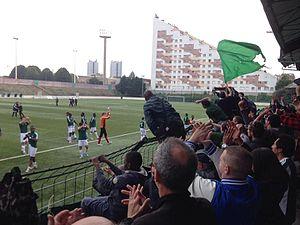
Le Red Star Football Club, abrégé en Red Star FC et couramment appelé Red Star, est un club de football français fondé en 1897, à Paris, installé à Saint-Ouen-sur-Seine, dans la banlieue nord de la capitale depuis 1909, et représentant cette commune limitrophe de Paris depuis 1937.
Le stade « Bauer » appelé stade de Saint-Ouen à partir de 1911 puis officiellement stade de Paris depuis 1922 est un stade de football situé sur la commune de Saint-Ouen-sur-Seine et inauguré en 1909. Le club francilien du Red Star en est le résident depuis son inauguration. Devenu stade municipal de la commune audonienne en 1930, il est aujourd'hui couramment appelé « stade Bauer » en référence au médecin communiste et résistant local du même nom, le docteur Jean-Claude Bauer, arrêté par la police française puis fusillé qui a donné son nom à l'ancienne rue de la Chapelle bordant le stade. Il est situé près du célèbre marché aux puces, en proche banlieue parisienne.